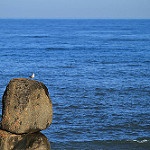
Label: sea